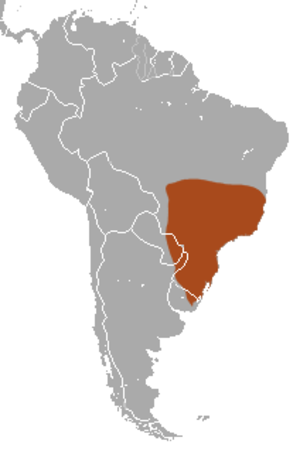
Le Tatou gumnure ou Tatou à queue nue géant est une espèce de tatou originaire d'Amérique du Sud. Il a été décrit par Anselme Gaëtan Desmarest en 1804.